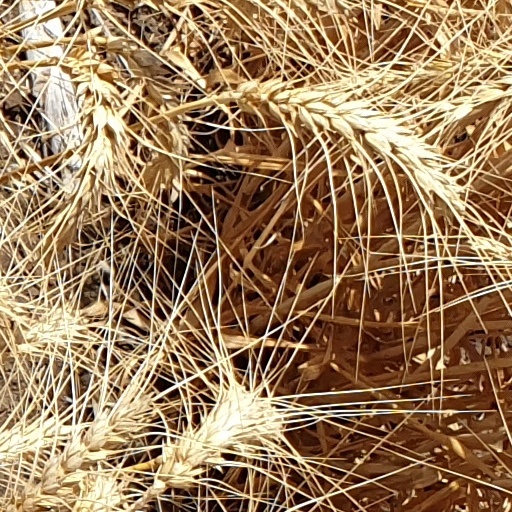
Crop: wheat